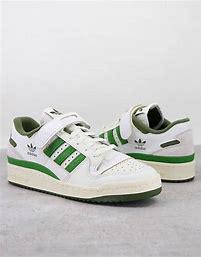
Brand: adidas
Model: originals Adidas Originals Forum 84